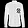
Label: Shirt